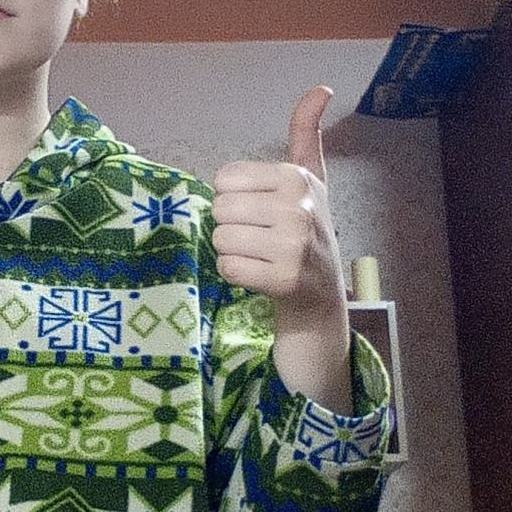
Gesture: like